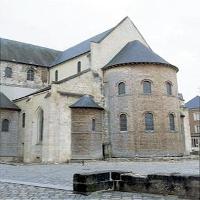
Weather: cloudy or overcast